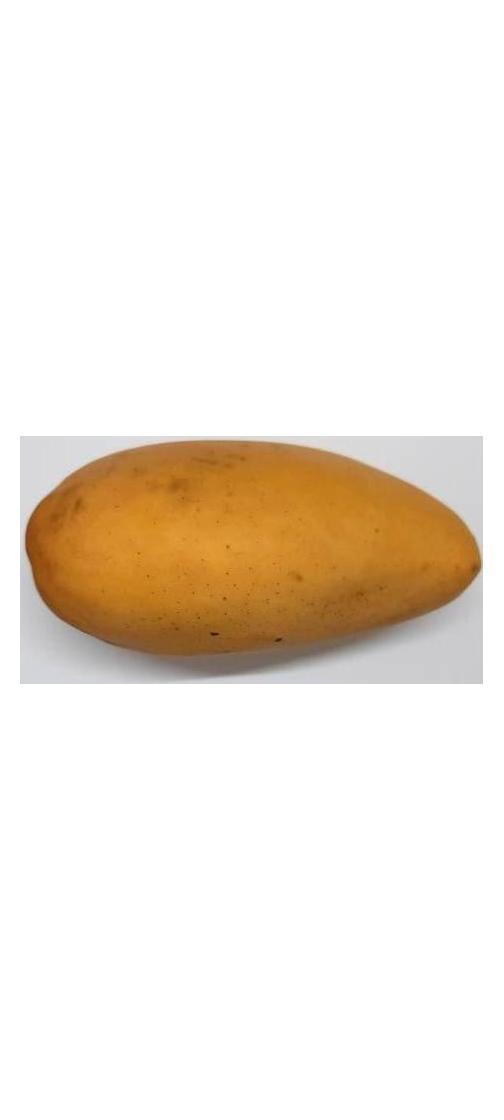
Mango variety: Katimon